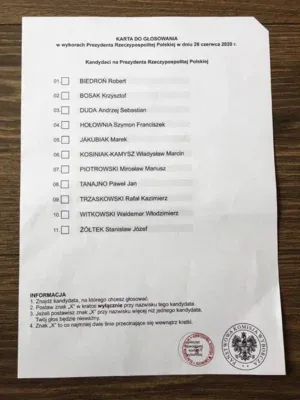
L’élection présidentielle polonaise de 2020, septième élection présidentielle de la Troisième République, a lieu les 28 juin et 12 juillet 2020 afin d'élire le président de la république de Pologne pour un mandat de cinq ans.